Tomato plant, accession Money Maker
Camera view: vertical (180 deg); turntable rotation: 210 degrees
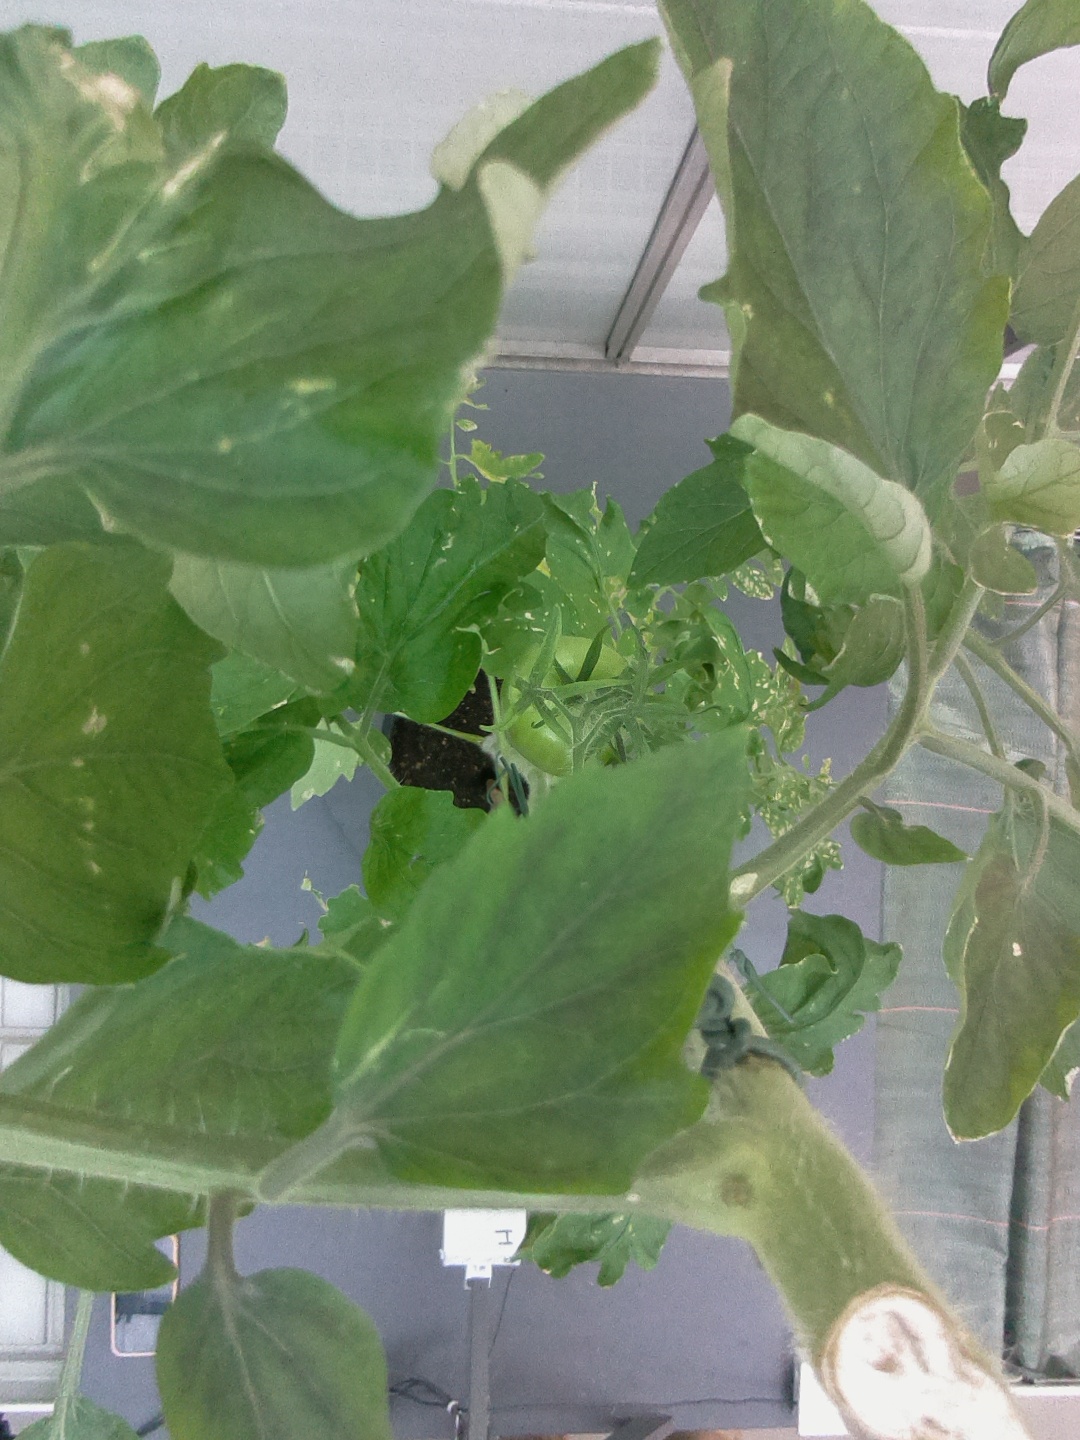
BBCH growth stage 75: 50%-60% of final fruit size